West (cigarette)

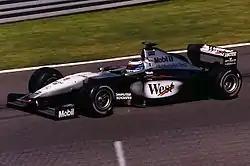
Mika Häkkinen in a 1999 McLaren sponsored by West.

West became the main sponsor of the small German Formula One team Zakspeed. The best result of the team was Martin Brundle's 5th place at the 1987 San Marino Grand Prix. Sponsorship continued until , when the team left the competition. It was also the sponsor of the McLaren Formula One team (known as ""West McLaren Mercedes"") from to . West terminated its relationship with McLaren due to a European Union ban on tobacco advertising in and Vodafone and Emirates became their primary sponsor from onwards. In countries where tobacco advertising already was banned on a local level (like Germany and France), West used certain logos, covered the West logos with black gaps, put the first names of the drivers (""Mika"" for Mika Häkkinen, ""David"" for David Coulthard, ""Juan Pablo"" for Juan Pablo Montoya, ""Kimi"" for Kimi Räikkönen, and so on) or put ""East"" on their cars, referring to East Germany at the time to circumvent those laws.